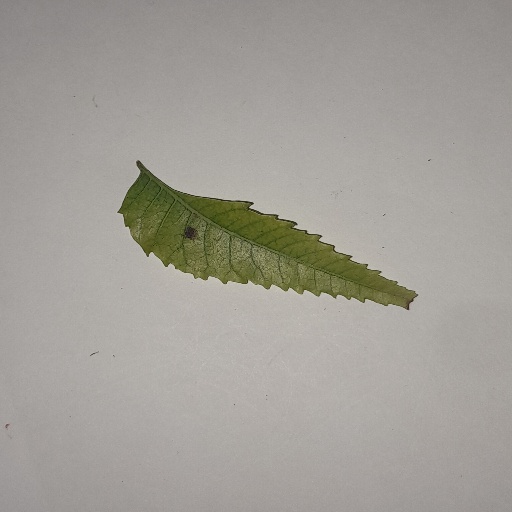
Species: Neem
Leaf condition: Yellow Leaf